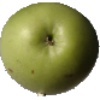
Label: apple_granny_smith